Universal Declaration of Linguistic Rights

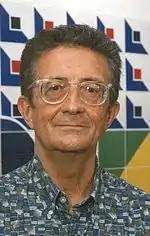
Francisco Gomes de Matos

Although the 1948 Universal Declaration of Human Rights (UDHR) has language as one of its categories for equal rights, it does not explicitly list and elaborate on linguistic rights. Even with declarations and rules on protecting specific languages and their rights, there was no binding document at that time that referred to all the languages or to world linguistic rights. As such, there have been attempts to fill this gap by expanding on the importance of linguistic rights in the global scene.